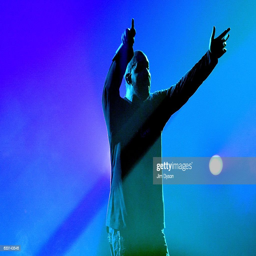
rhythm and blues artist performs live on stage .